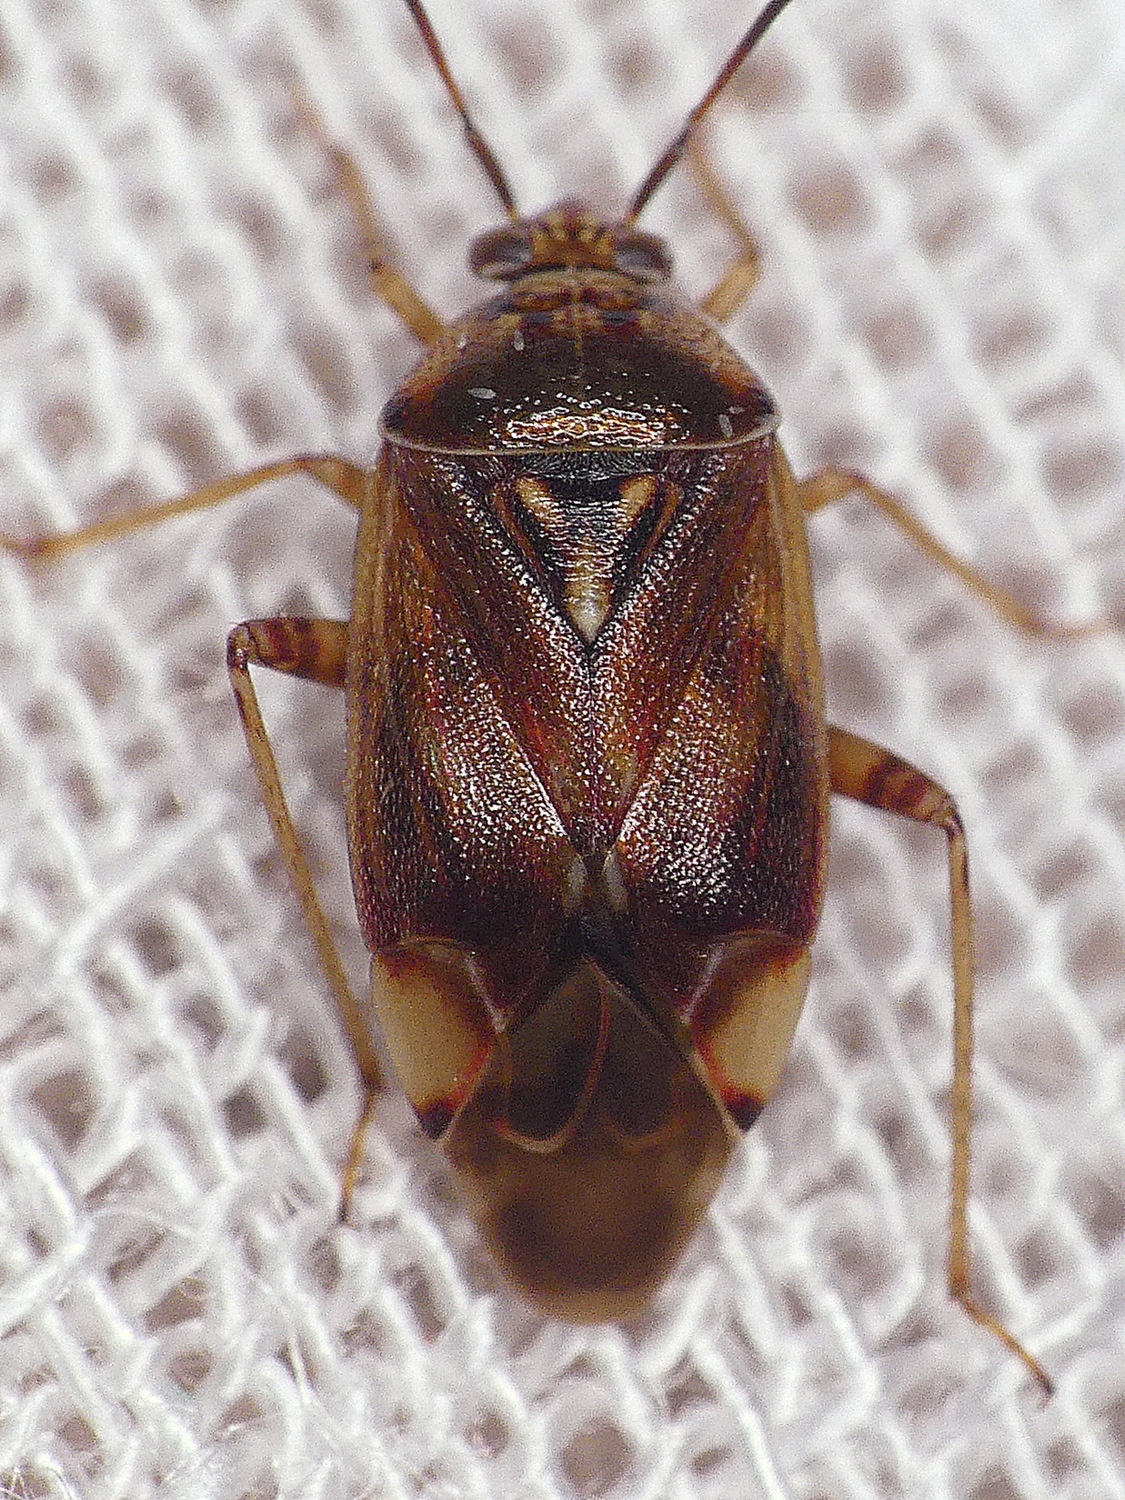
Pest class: lygus_bug